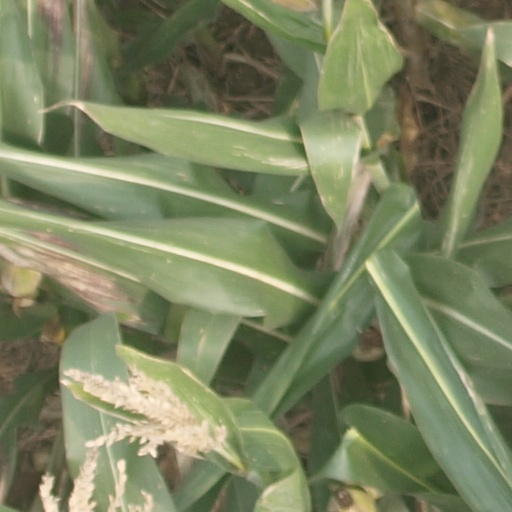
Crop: maize; corn